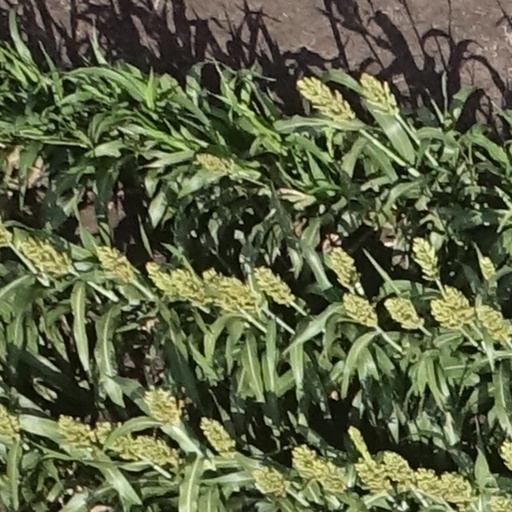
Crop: sorghum